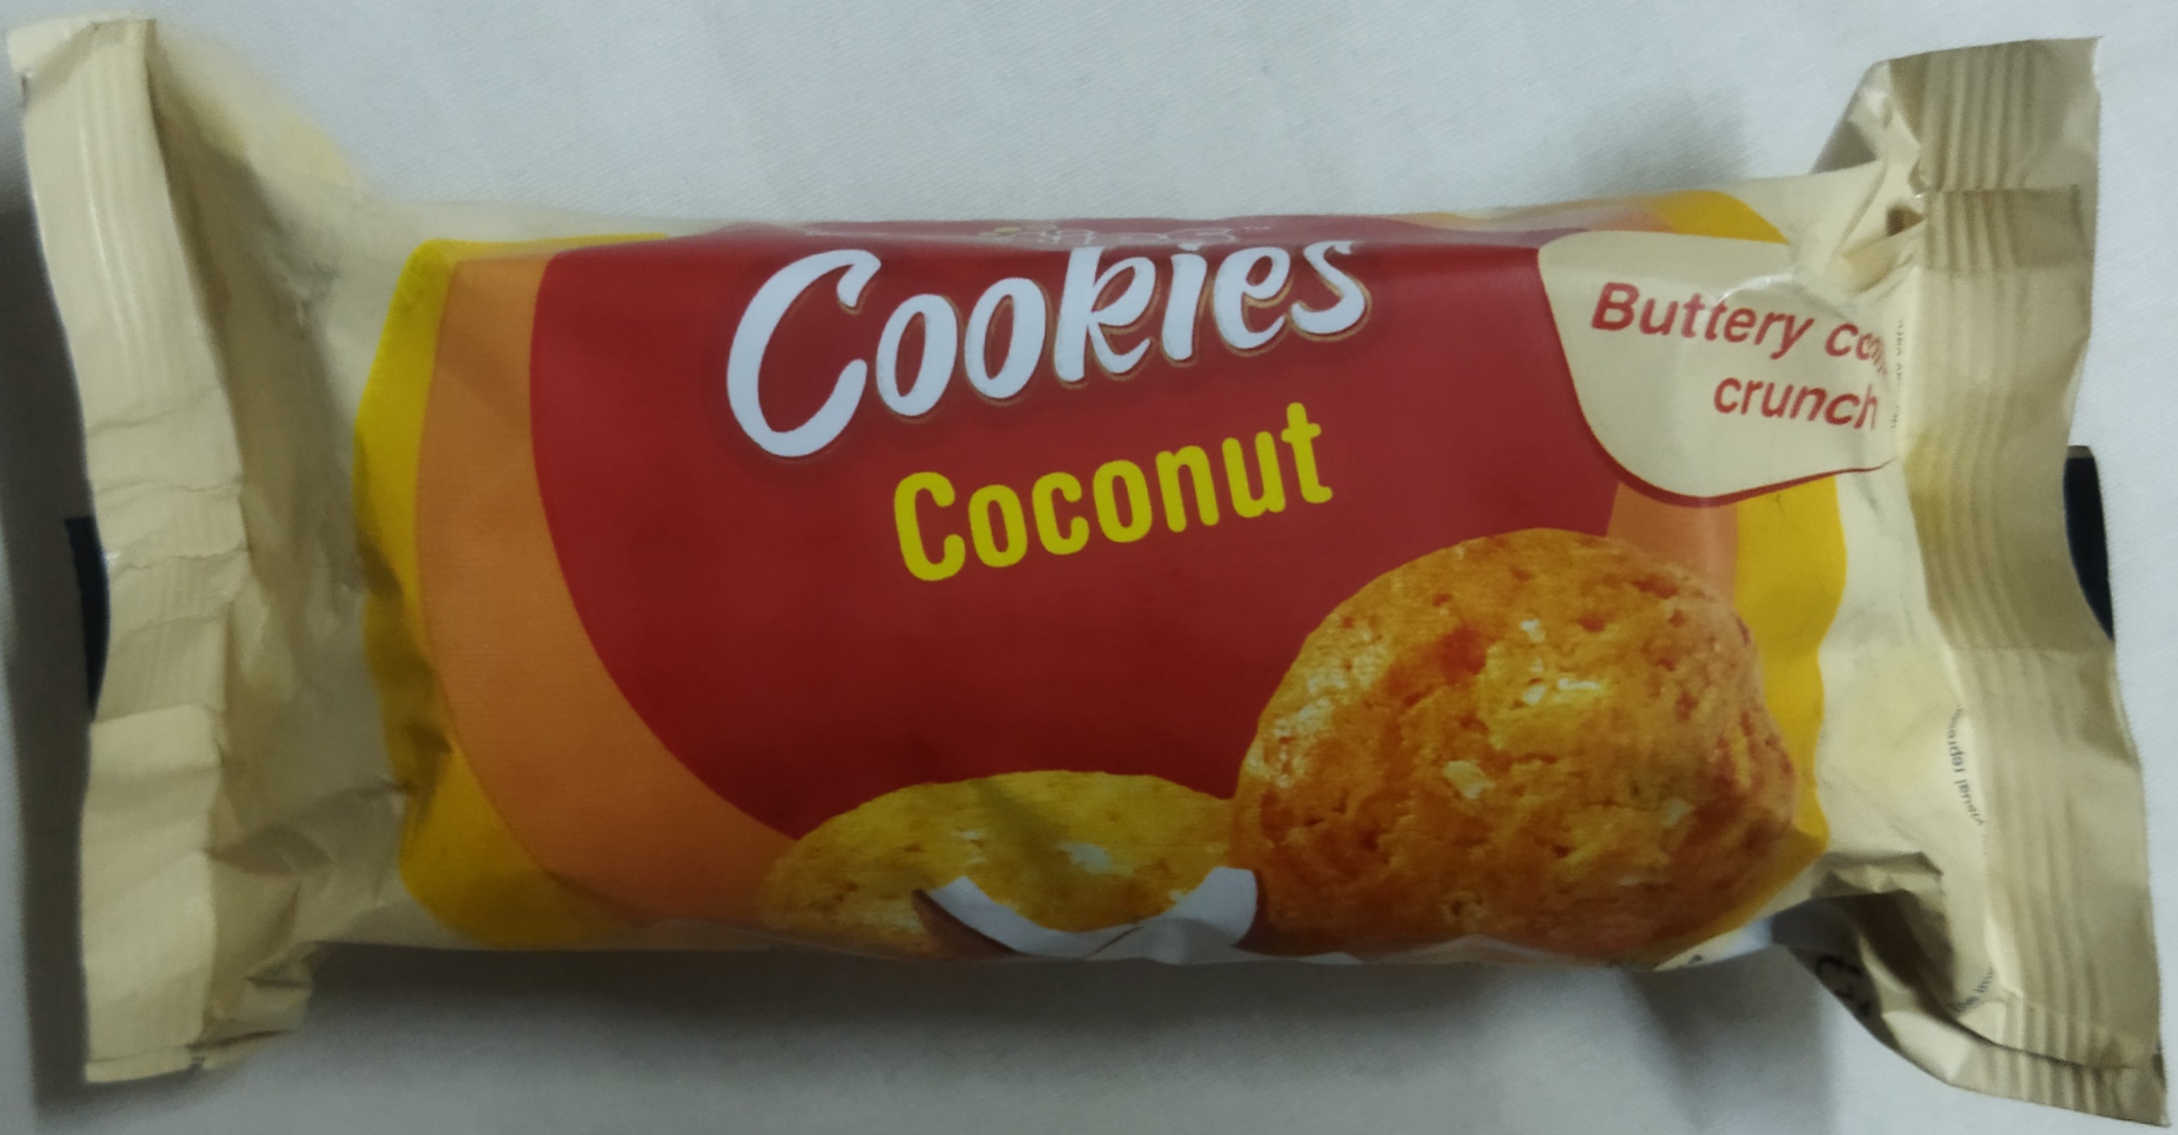
Label: plastics